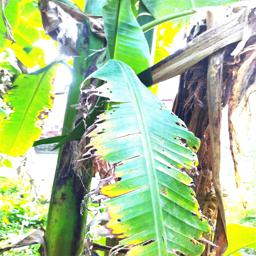
Label: YELLOW SIGATOKA